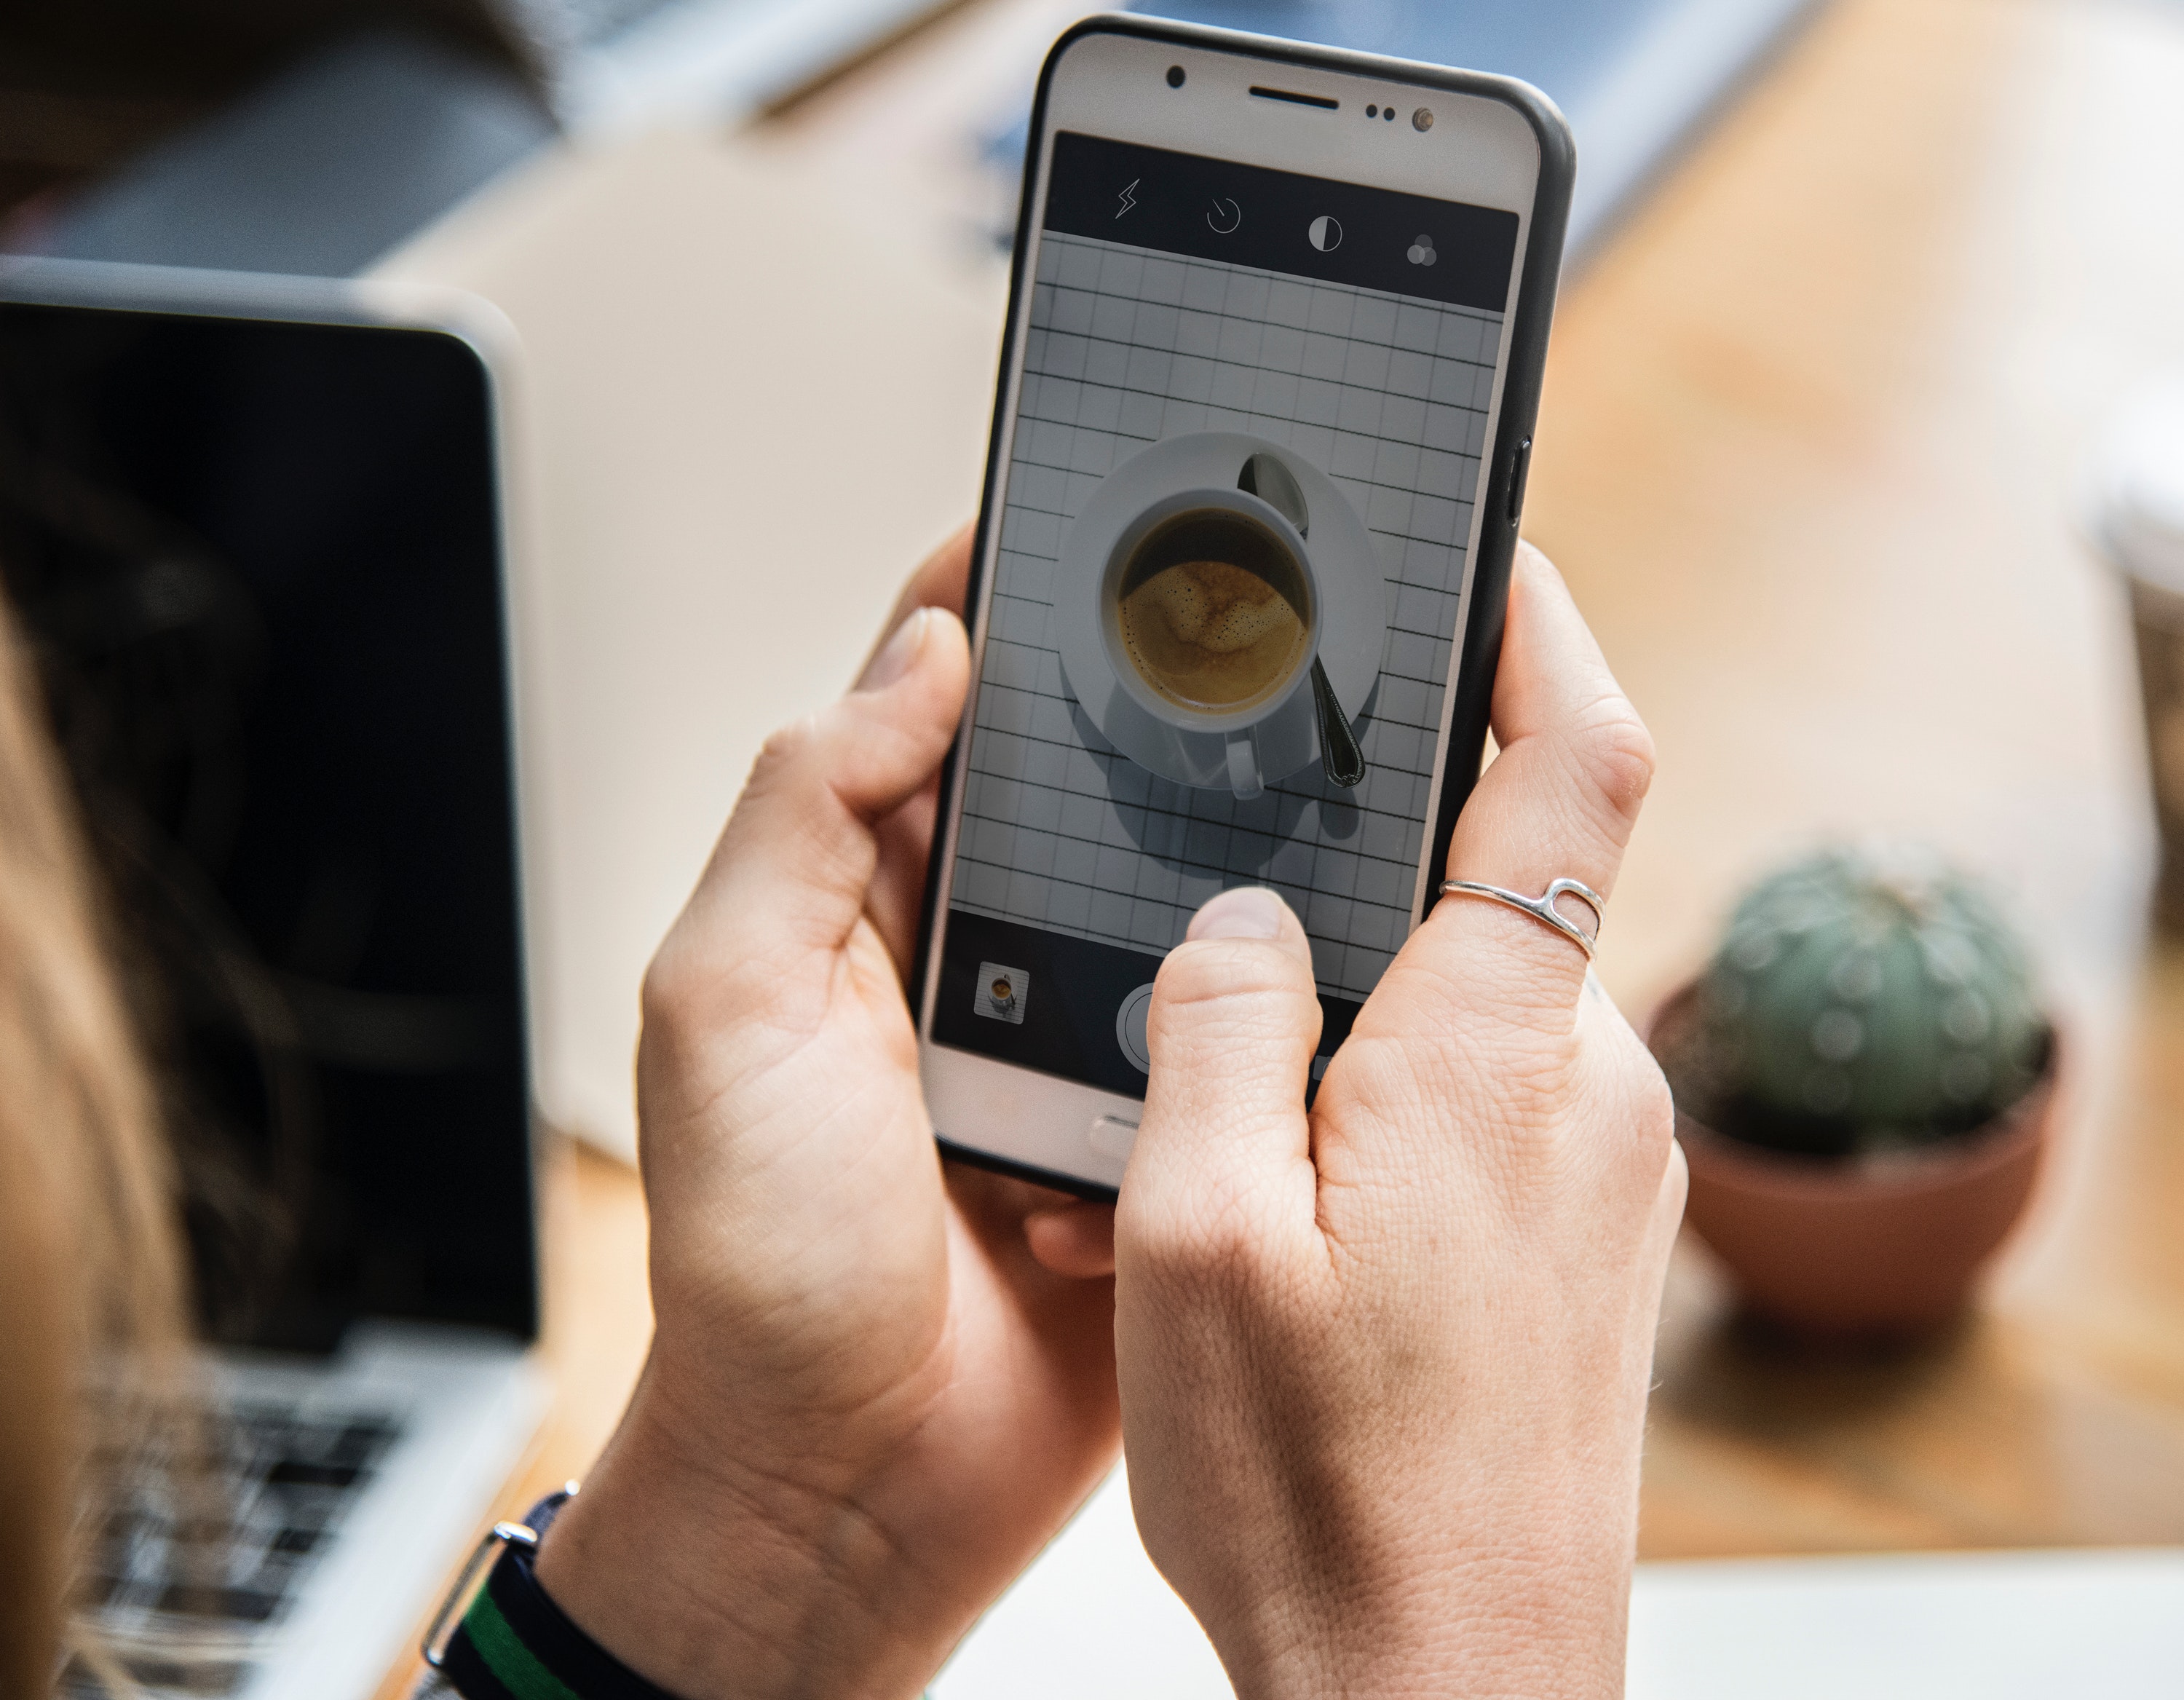
mobile phone, electronic device, communication device, gadget, technology, finger, cellular network, hand, smartphone, telephone, nail, portable communications device